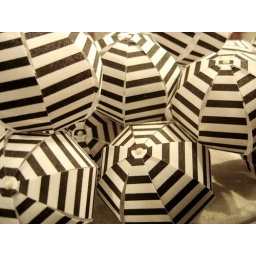
These are paper balls that were in a store window in Venice.